Raghurajpur

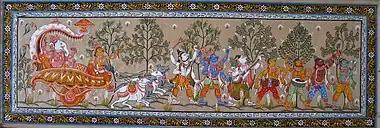
Patta Chitra painting

The pattachitra paintings are made over a piece of cloth known as "Patta" or layers of cotton cloth, which is first painted with layers of a paste prepared from ground tamarind seeds which prepares the base. Upon drying, it is polished with the application of chalk paste and two kinds of grinding stones. Over the prepared surface, colourful and intricate pictures of various Gods, Goddesses, and mythological scenes with ornamentation of flowers, trees and animals are then painted. The paintings on Tussar saris, especially the Sambalpuri Saree depicting Mathura Vijay, Raslila and Ayodhya Vijay owe their origin to ‘Raghurajpur Pattachitra paintings’.